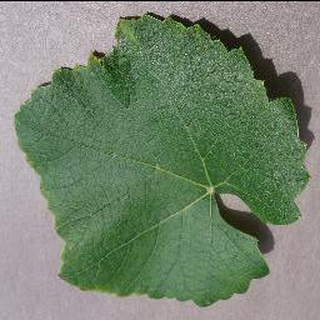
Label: healthy_grape